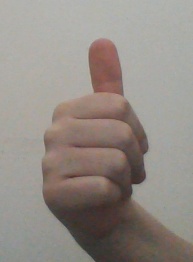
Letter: aleff